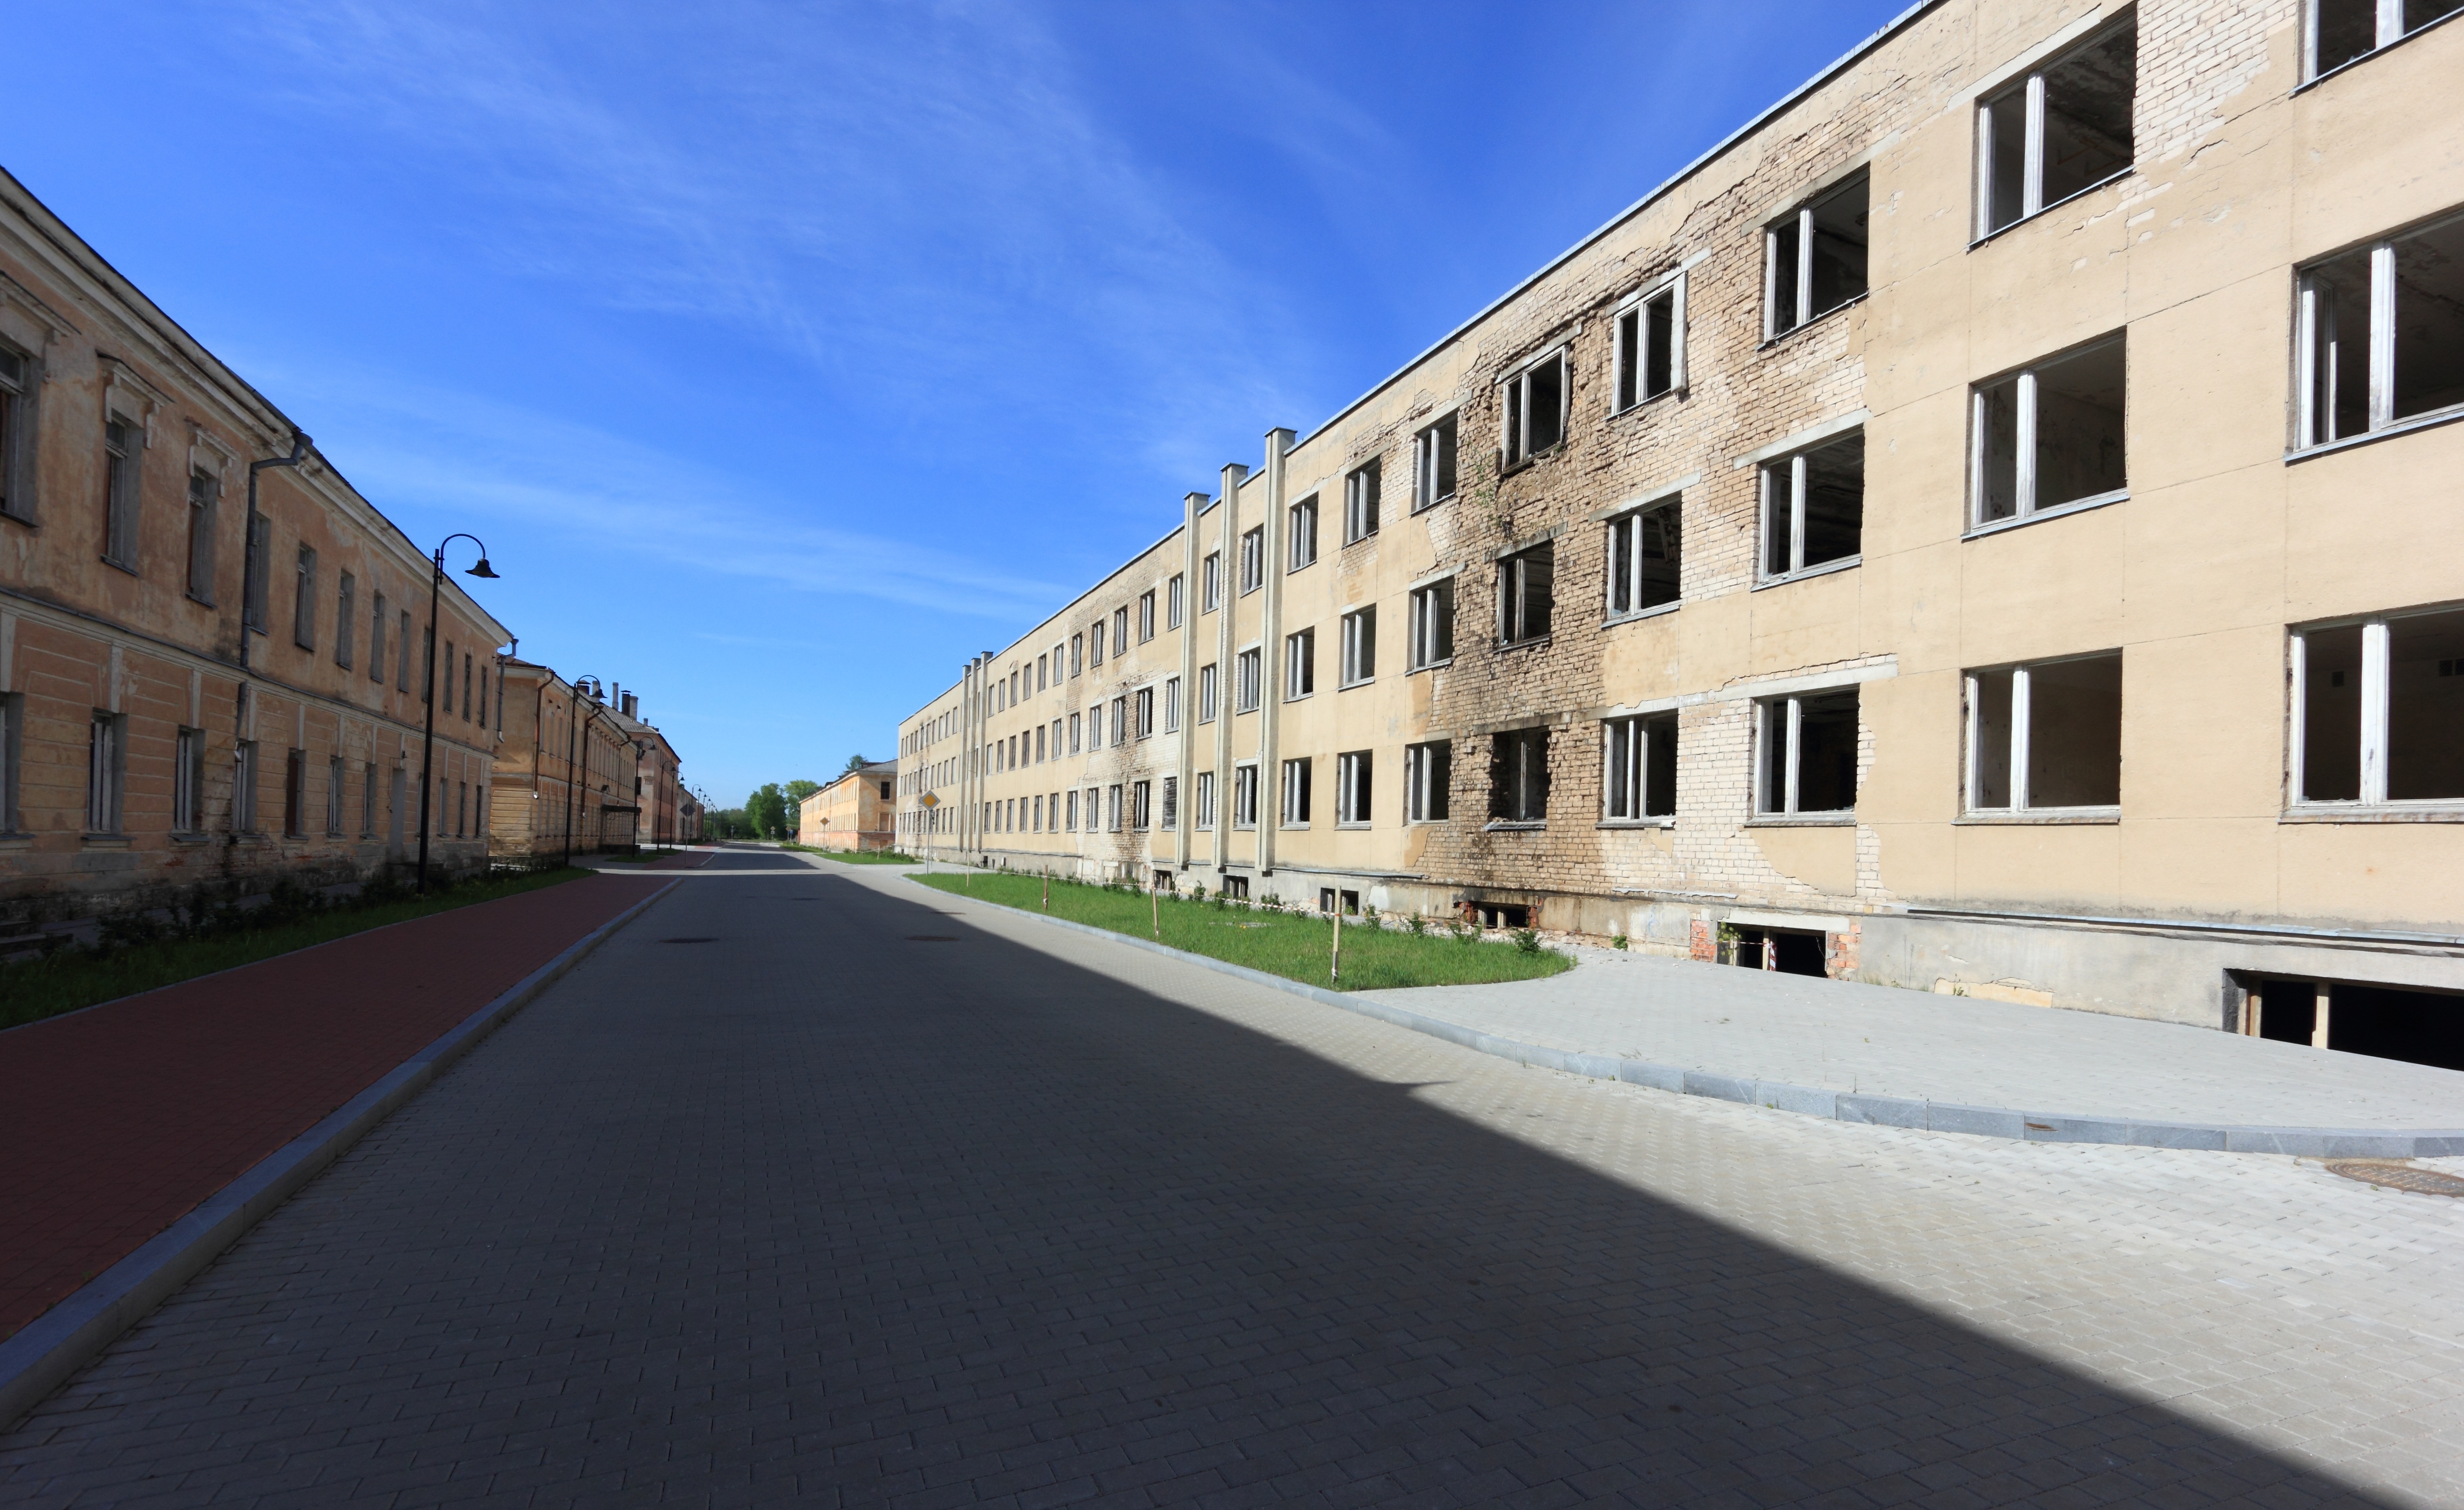
architecture, road, street, town, suburb, facade, property, lane, apartment, tower block, buildings, infrastructure, fort, estate, neighbourhood, latvia, residential area, daugavpils